Time of the Dragon

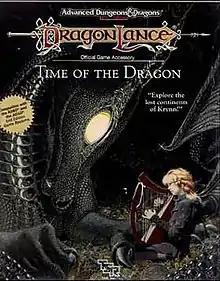

Time of the Dragon is an accessory for the Dragonlance campaign setting of the "Advanced Dungeons & Dragons" fantasy role-playing game.